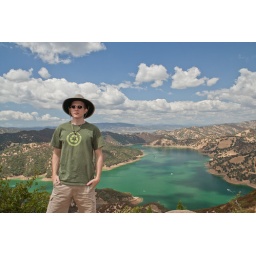
with cool cloud shadows on the lake, which was very green in dirct sunlight